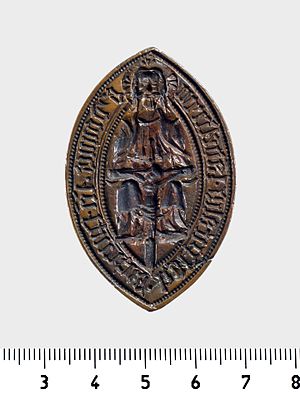
Signet / Middelalderen
Middelalderlig seglstampe af bronze fra hospitalet i Landskrona.
Forside af spidsoval seglstampe af bronze.
Et signet af latin signum: 'tegn'. Benævnes af og til seglstampe.